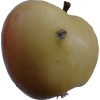
Label: apple